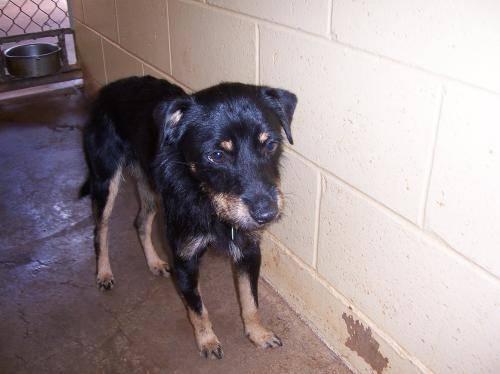
dog